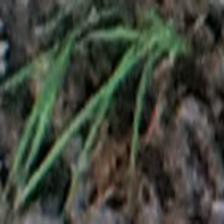
Label: clustered